NRBQ

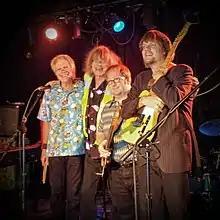
NRBQ at Jim Porter's Good Time Emporium, Louisville, KY, October 24, 2014Left to right: Bobby Lloyd Hicks, Terry Adams, Casey McDonough and Scott Ligon

Starting in September 1989, NRBQ opened for R.E.M. on the "Acronym Tour" with the first concert taking place on the 27th at the University of Dayton Arena. The last stop on the tour was at the Shoreline Amphitheater at Mountain View in Mountain View, California on October 21. "Rolling Stone"'s Sam Freedman noted that the NRBQ played a compressed 30-minute club show. He also reported that both Mike Mills and Peter Buck of R.E.M. watched each of the NRBQ's opening sets during their portion of the tour from the edge of the stage "as if to endorse NRBQ for their fans".